University of Béjaïa

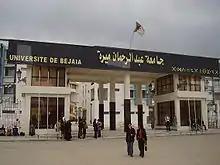
The main entrance of the University of Béjaïa

The University of Béjaïa or University Abderrahmane Mira of Béjaïa is a university in Béjaïa, Algeria. It is named after Abderrahmane Mira.